Sweetheart of the Rodeo

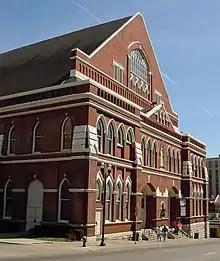
Ryman Auditorium, where the Byrds made their appearance at the "Grand Ole Opry" on March 15, 1968.

Upon completion of the Music Row recording sessions, the band ended their stay in Nashville with an appearance at the Grand Ole Opry at Ryman Auditorium (introduced by future "outlaw" country star Tompall Glaser), on March 15, 1968. The band was greeted with derision by the conservative audience because they were the first group of hippie "longhairs" to play at the venerable country music establishment. In fact, the Byrds had all had their hair cut shorter than they normally wore it, specifically for their appearance at the "Grand Ole Opry", but this did nothing to appease their detractors in the audience. The Byrds opened with a rendition of Merle Haggard's "Sing Me Back Home", which was met with derisive heckling, booing, and mocking calls of "tweet, tweet" from the hostile "Opry" audience. Any hope of salvaging the performance was immediately destroyed when Parsons, rather than singing a song announced by Glaser, launched into a rendition of "Hickory Wind" dedicated to his grandmother. This deviation from protocol stunned "Opry" regulars such as Roy Acuff, and embarrassed Glaser, ensuring that the Byrds would never be invited back to play on the show.